History of Knoxville, Tennessee

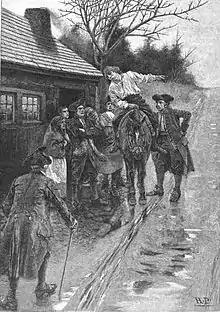
Howard Pyle's depiction of a scout warning Knoxvillians of the approach of a hostile Cherokee (Chickamauga) force in 1793

Following the sale of lots, Knoxville's leaders set about constructing a courthouse and jail. A garrison of federal soldiers, under the command of David Henley, erected a blockhouse in Knoxville in 1792. The Cowan brothers, Nathaniel and Samuel, opened the city's first general store in August 1792, and John Chisholm's tavern was in operation by December 1792. The city's first newspaper, the "Knoxville Gazette", was established by George Roulstone in November 1791. In 1794, Blount College, the forerunner of the University of Tennessee, was chartered, with Samuel Carrick as its first president. Carrick also established the city's first church, the First Presbyterian Church, though a building wasn't constructed until 1816.